Lake Worth Beach, Florida

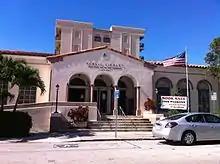
The Lake Worth Beach Public Library

The Lake Worth Beach Public Library, located in the historic downtown area at 15 North M Street, is a Mediterranean-style architectural building, completed in 1941 at a cost of $66,000, an amount raised by the Lake Worth Library Association. A dedicatory service was held on August 12, 1941. It is a part of the Library Cooperative of the Palm Beaches. Annually, the library circulates approximately 65,000 items, including 57,468 books.